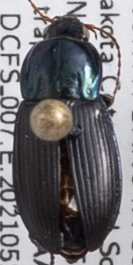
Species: Poecilus lucublandus
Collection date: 2021-05-25
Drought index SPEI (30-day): -1.01
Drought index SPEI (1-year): -2.09
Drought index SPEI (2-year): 0.17